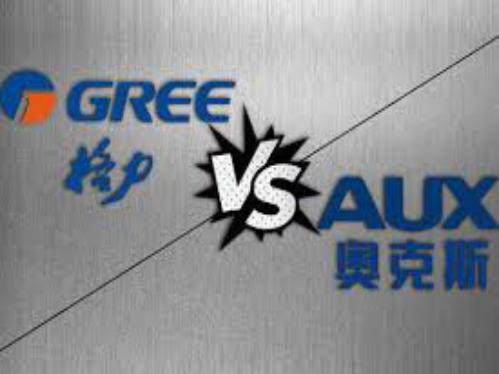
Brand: auxx-1
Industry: Electronic